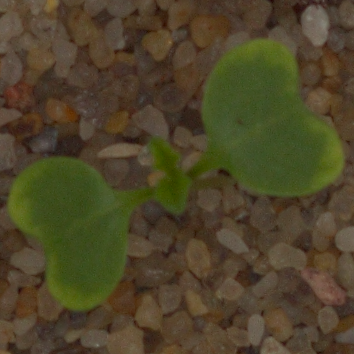
Label: charlock